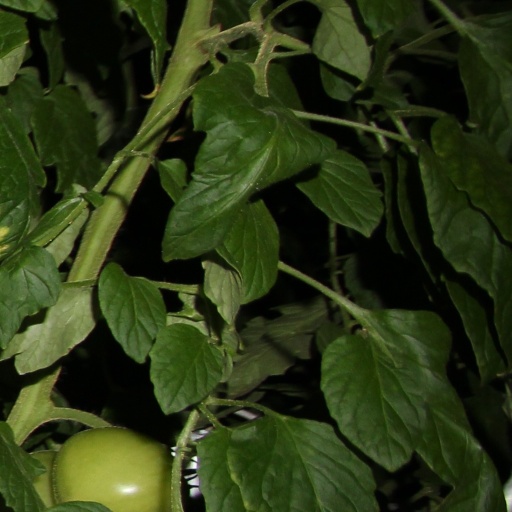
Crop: tomato